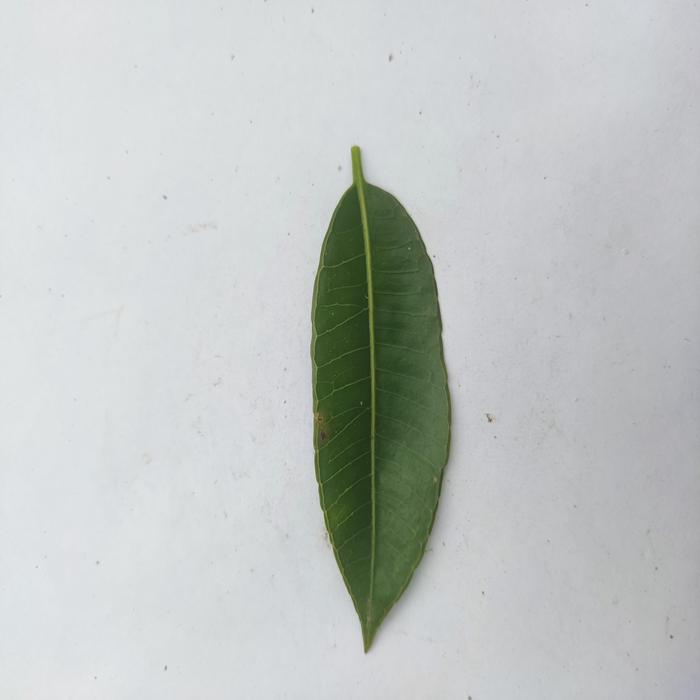
Crop: Hog Plum
Leaf condition: Heathy_Leaf